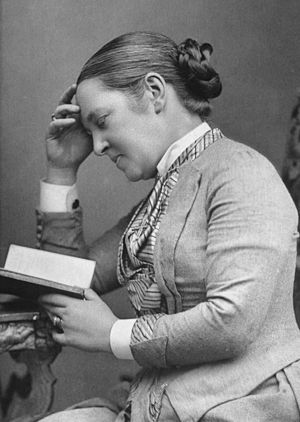
Elizabeth Garrett Anderson / Uddannelse til læge
Garrett Anderson omkring 1889.
Elizabeth Garrett Anderson var en engelsk læge og kvinderetsforkæmper. Hun var den første kvindelige brite, som uddannede sig til læge og kirurg. Hun var med til at grundlægge det første hospital med kun kvindelige ansatte, hun var den første kvindelige dekan på et medicinsk fakultet, den første kvinde i Storbritannien som blev valgt til en skolebestyrelse, og som blev valgt til borgmester og fredsdommer, i byen Aldeburgh i Sussex, hvor hun var vokset op. Gennem hele sit liv kæmpede Garrett Anderson for stemmeret til kvinder og for kvinders adgang til at udøve et erhverv.